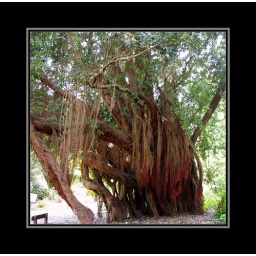
Strange tree in golden gate park